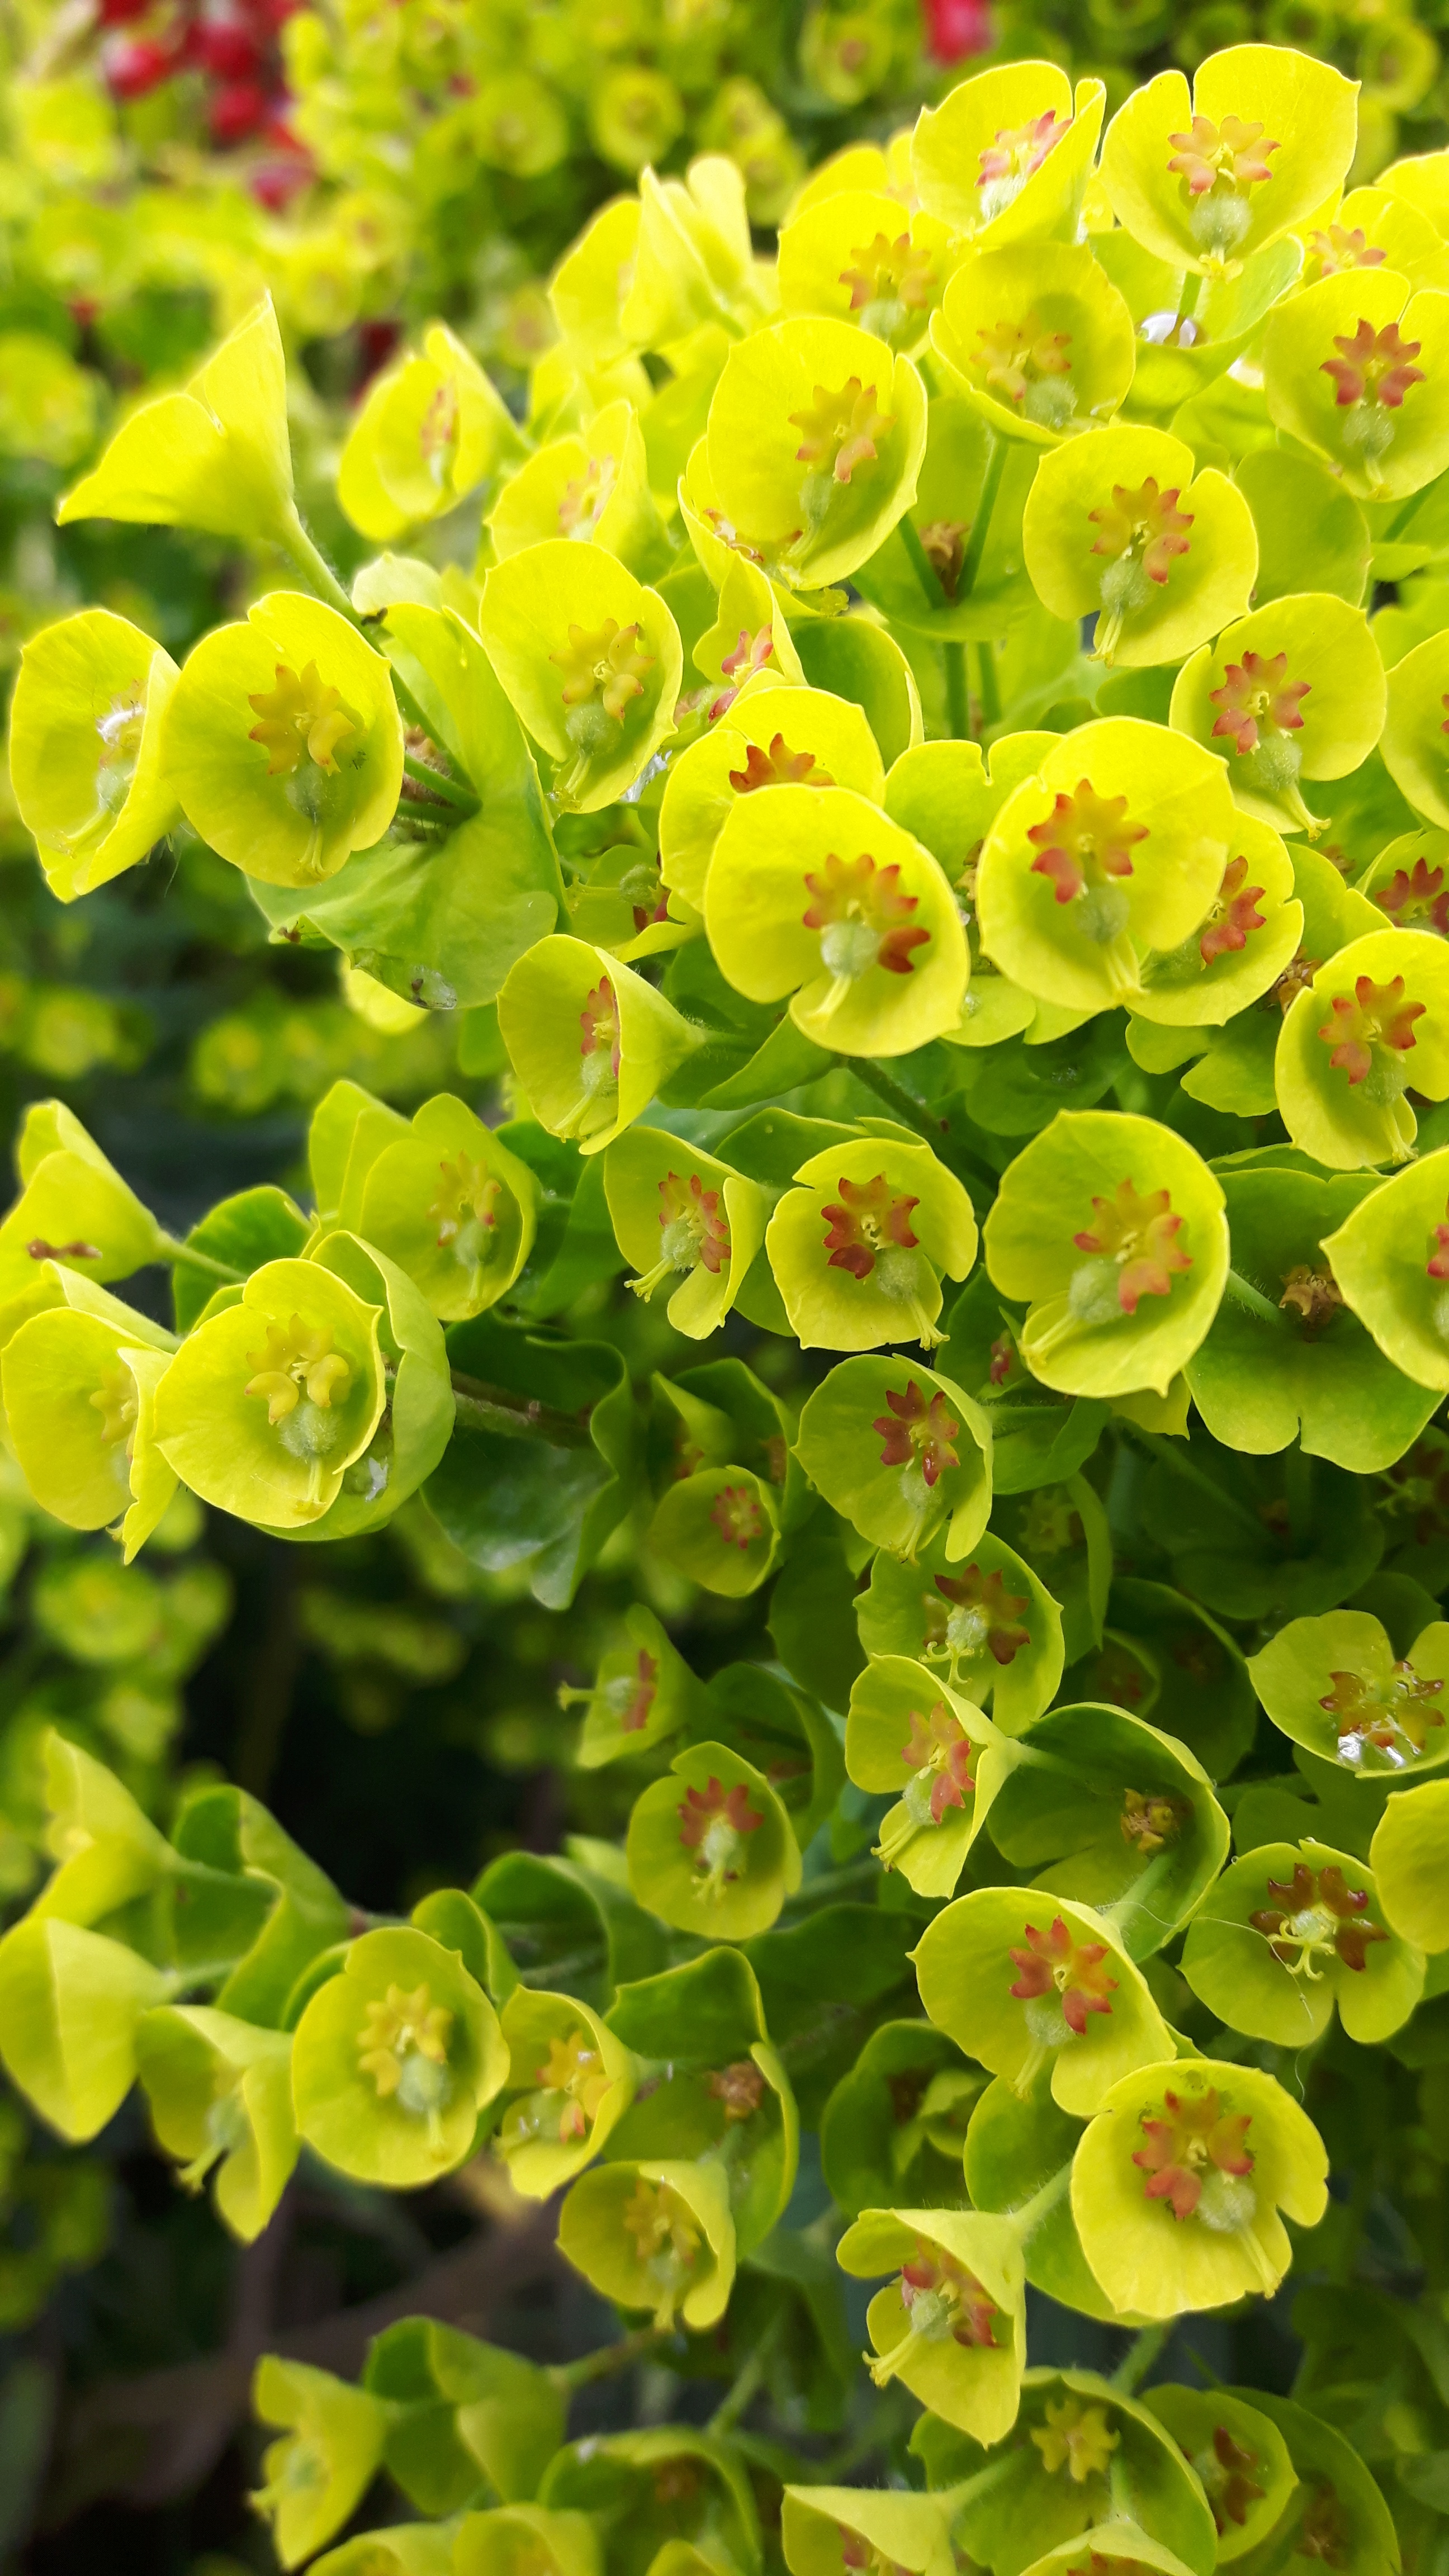
nature, plant, leaf, flower, summer, floral, decoration, pattern, green, botany, yellow, garden, flora, wildflower, shrub, macro photography, flowering plant, verbascum, annual plant, land plant